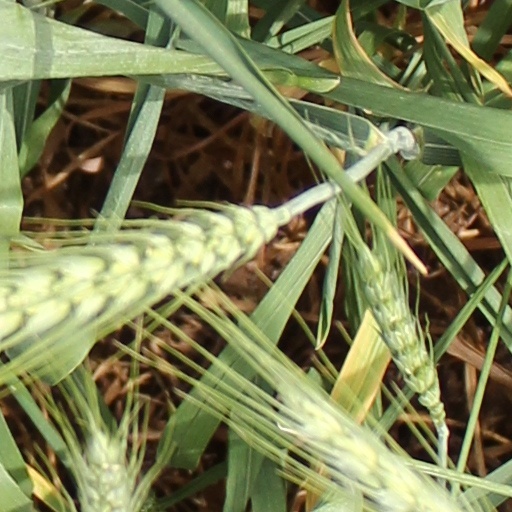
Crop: wheat